Rondavel

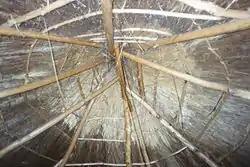
The roof of a rondavel from the inside.

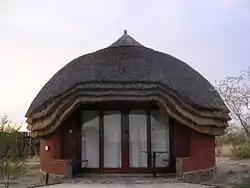
A rondavel at a lodge near the Kalahari Desert, Botswana.

Rondavels can be found in the countries of Southern Africa, including: South Africa, Lesotho (where the hut is also known as a mokhoro), Eswatini, Botswana, and others. In Réunion they exist only in public places, for picnics for example. In different areas, there are small local variations in wall height, roof pitch and general finish. Some people elaborately carve, paint, or decorate the outside wall that has been finished off with dung. In other places, people leave their rondavels undecorated.